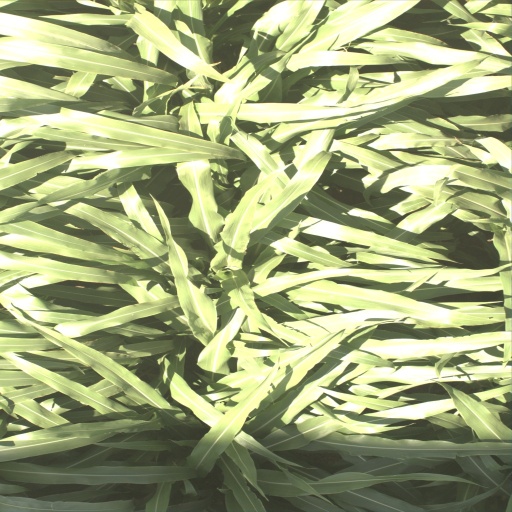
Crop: sorghum